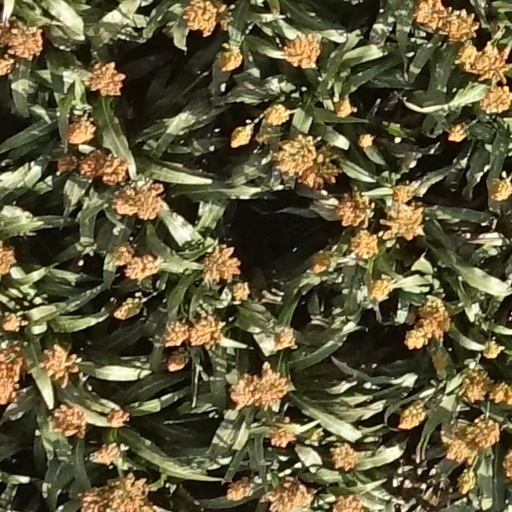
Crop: sorghum